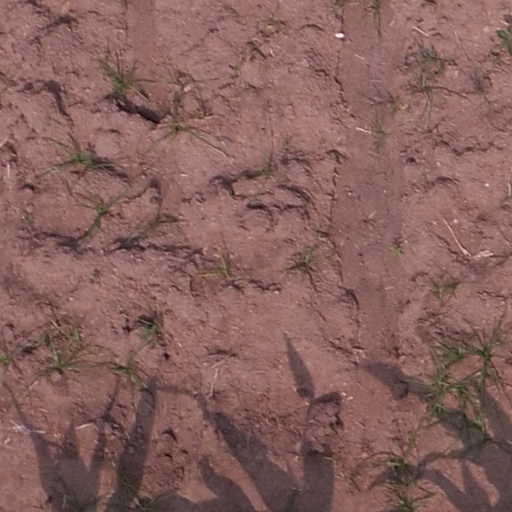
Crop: maize; corn